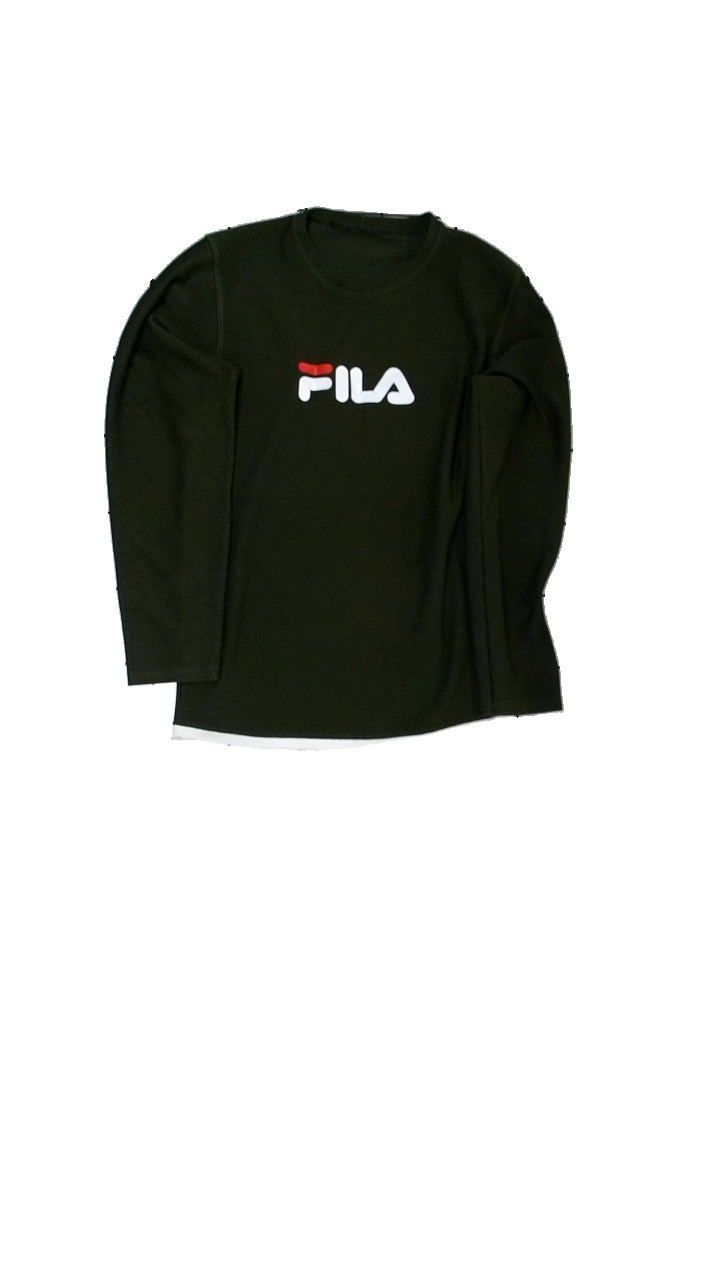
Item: Sweater (Ladies)
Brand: Missing
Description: Sweater med tryck
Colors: Green, White, Red
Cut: C-collar
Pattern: Other
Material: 100% polyester
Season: All
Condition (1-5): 3
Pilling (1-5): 3
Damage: nopprigt
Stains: Minor
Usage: Recycle
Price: <50